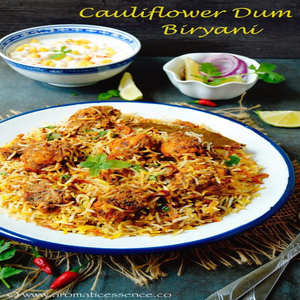
Dish: biryani